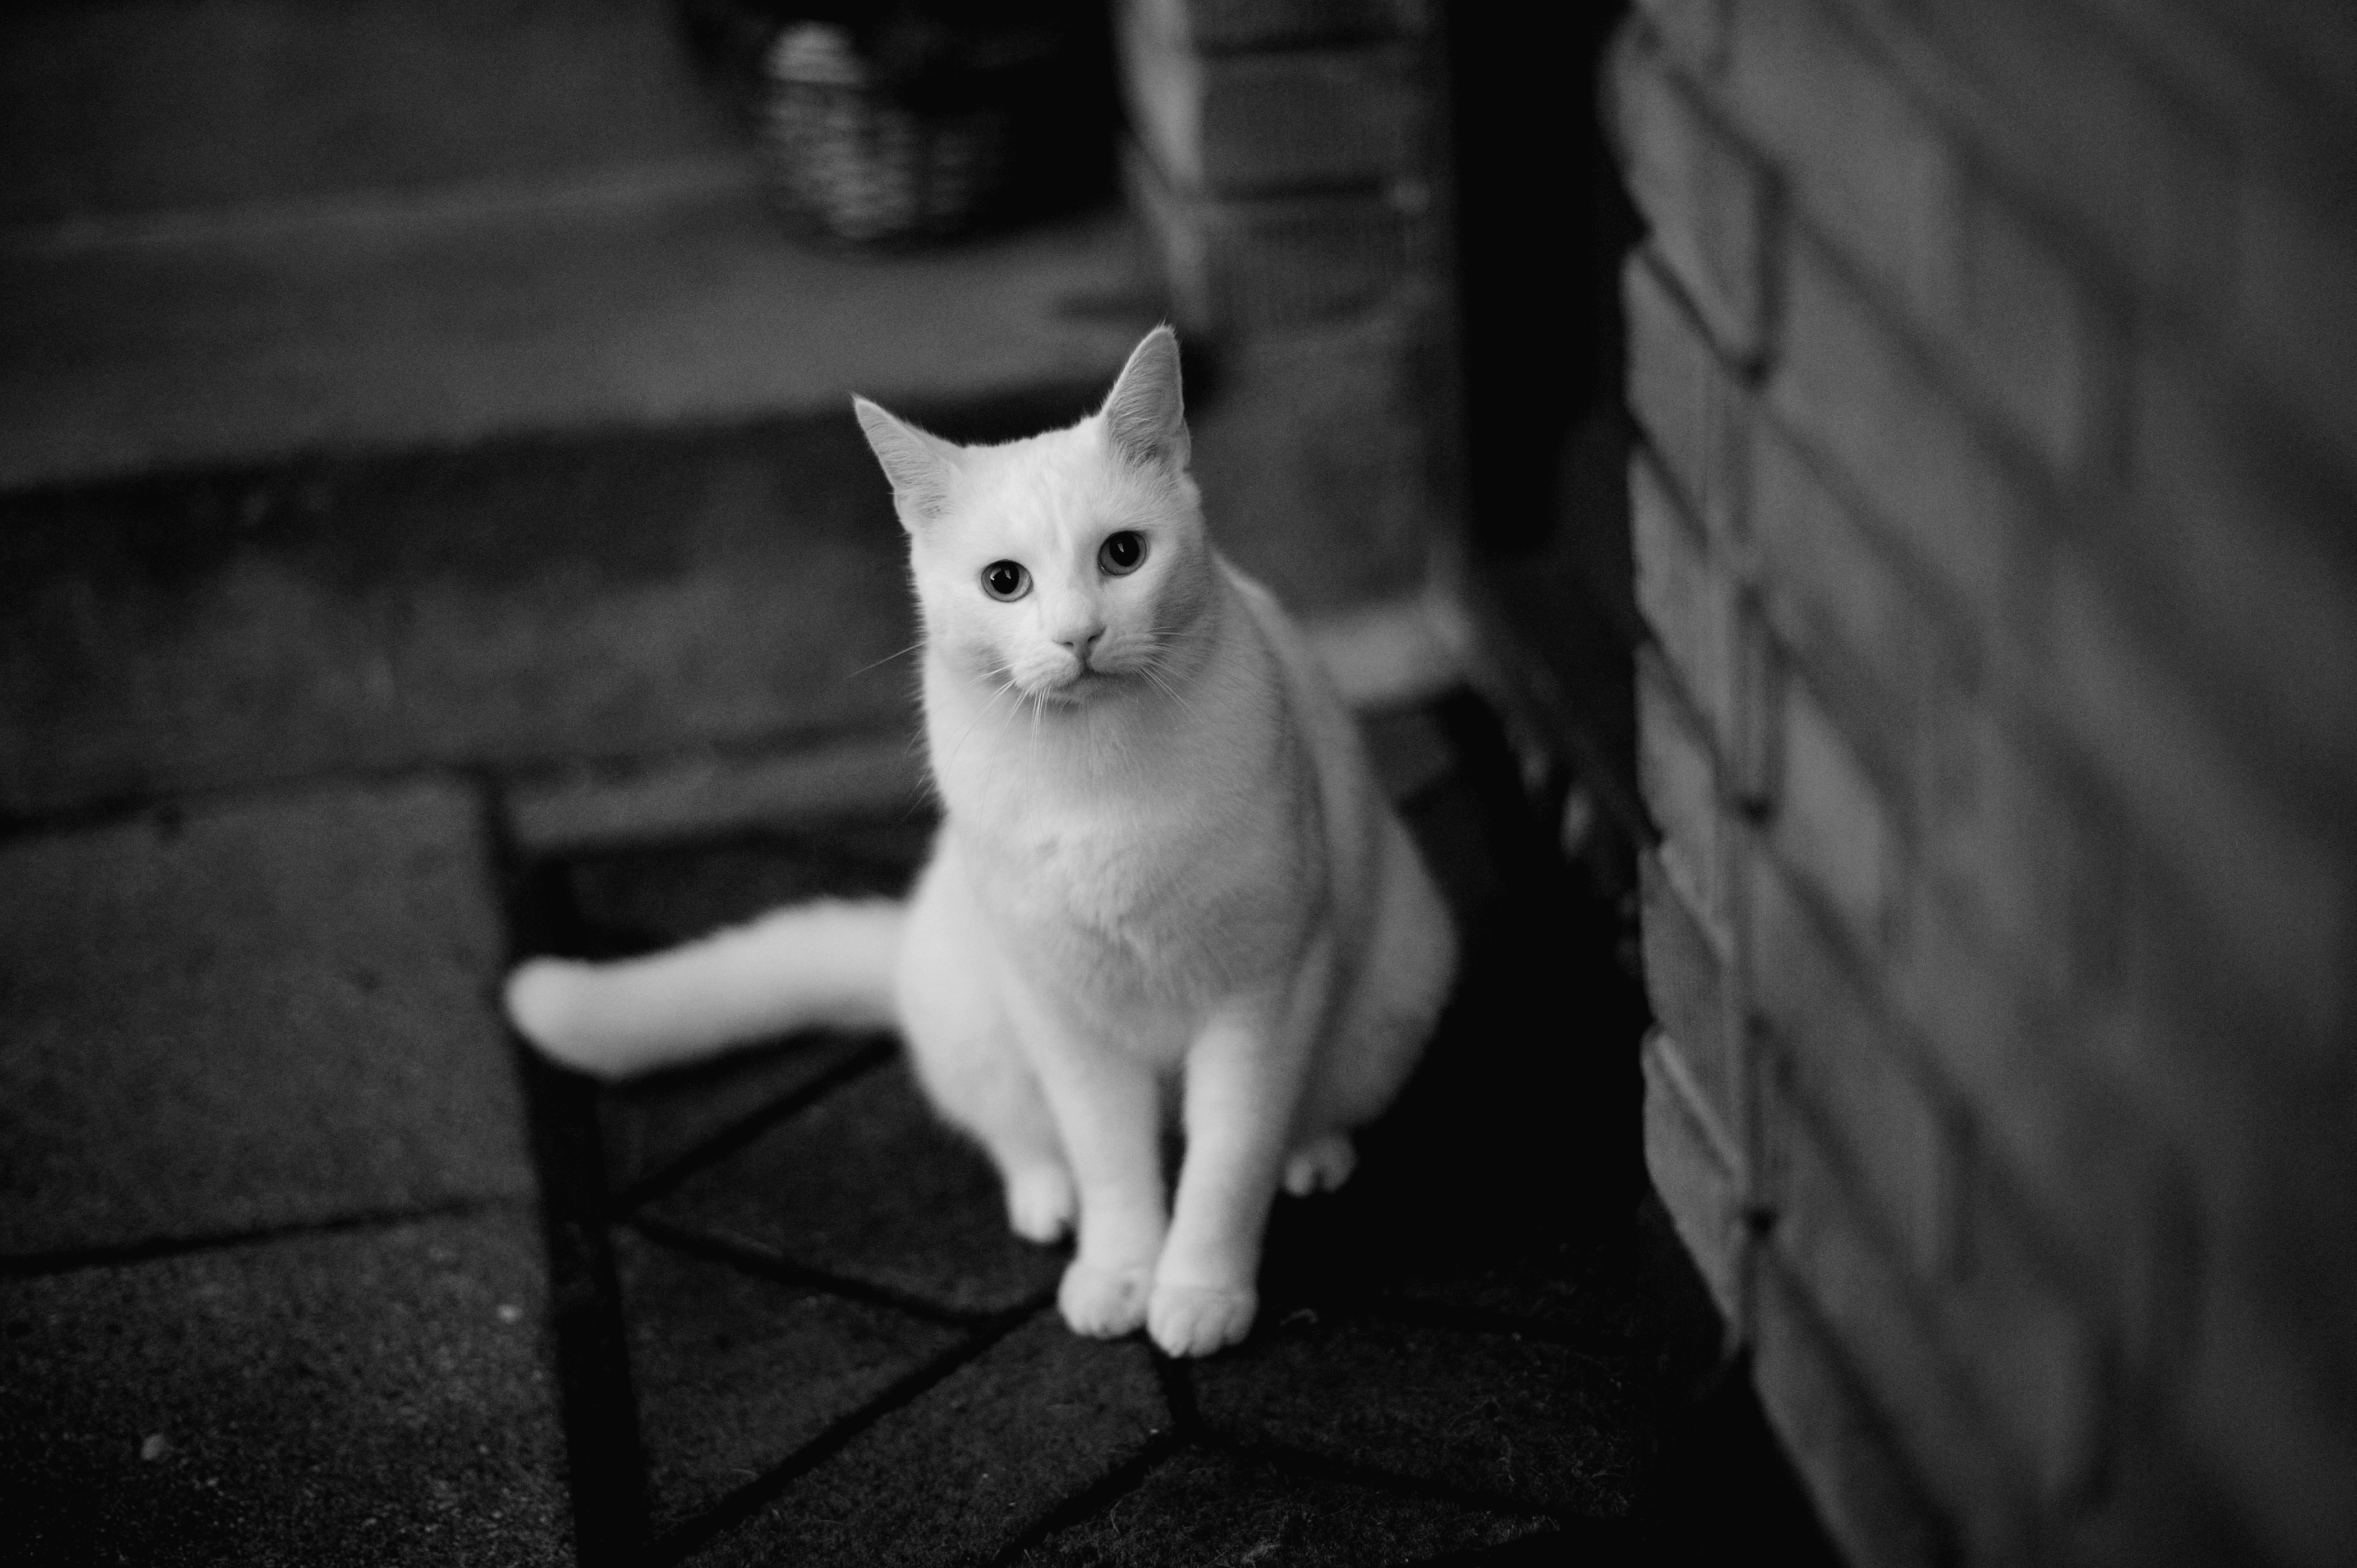
black and white, white, pet, kitten, cat, mammal, darkness, black, monochrome, nose, whiskers, skin, vertebrate, animal portrait, yellow eyes, monochrome photography, small to medium sized cats, cat like mammal